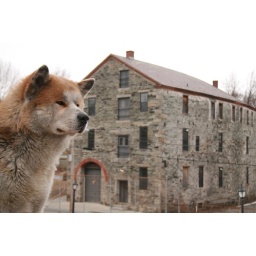
Just a cool shot of a cool old dog by a cool old building in Woonsocket Rhode Island.